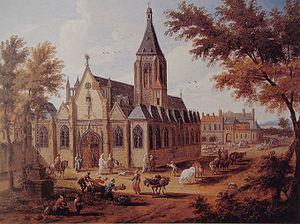
L'église Saint-Sulpice est une église paroissiale catholique située dans le quartier de l'Odéon, dans le 6ᵉ arrondissement de Paris.
Angélique-Nicole Carlier, également connue sous le nom de Madame Tiquet, née à Metz, le 17 juin 1657, jugée pour avoir tenté à plusieurs reprises d'assassiner son mari, exécutée place de Grève à Paris, le 19 juin 1699, est une femme qui marqua l'histoire par son procès et les conditions sordides de son exécution. De nombreux écrits posthumes relatèrent son infortune sous différents jours, ce qui contribua à forger sa légende.